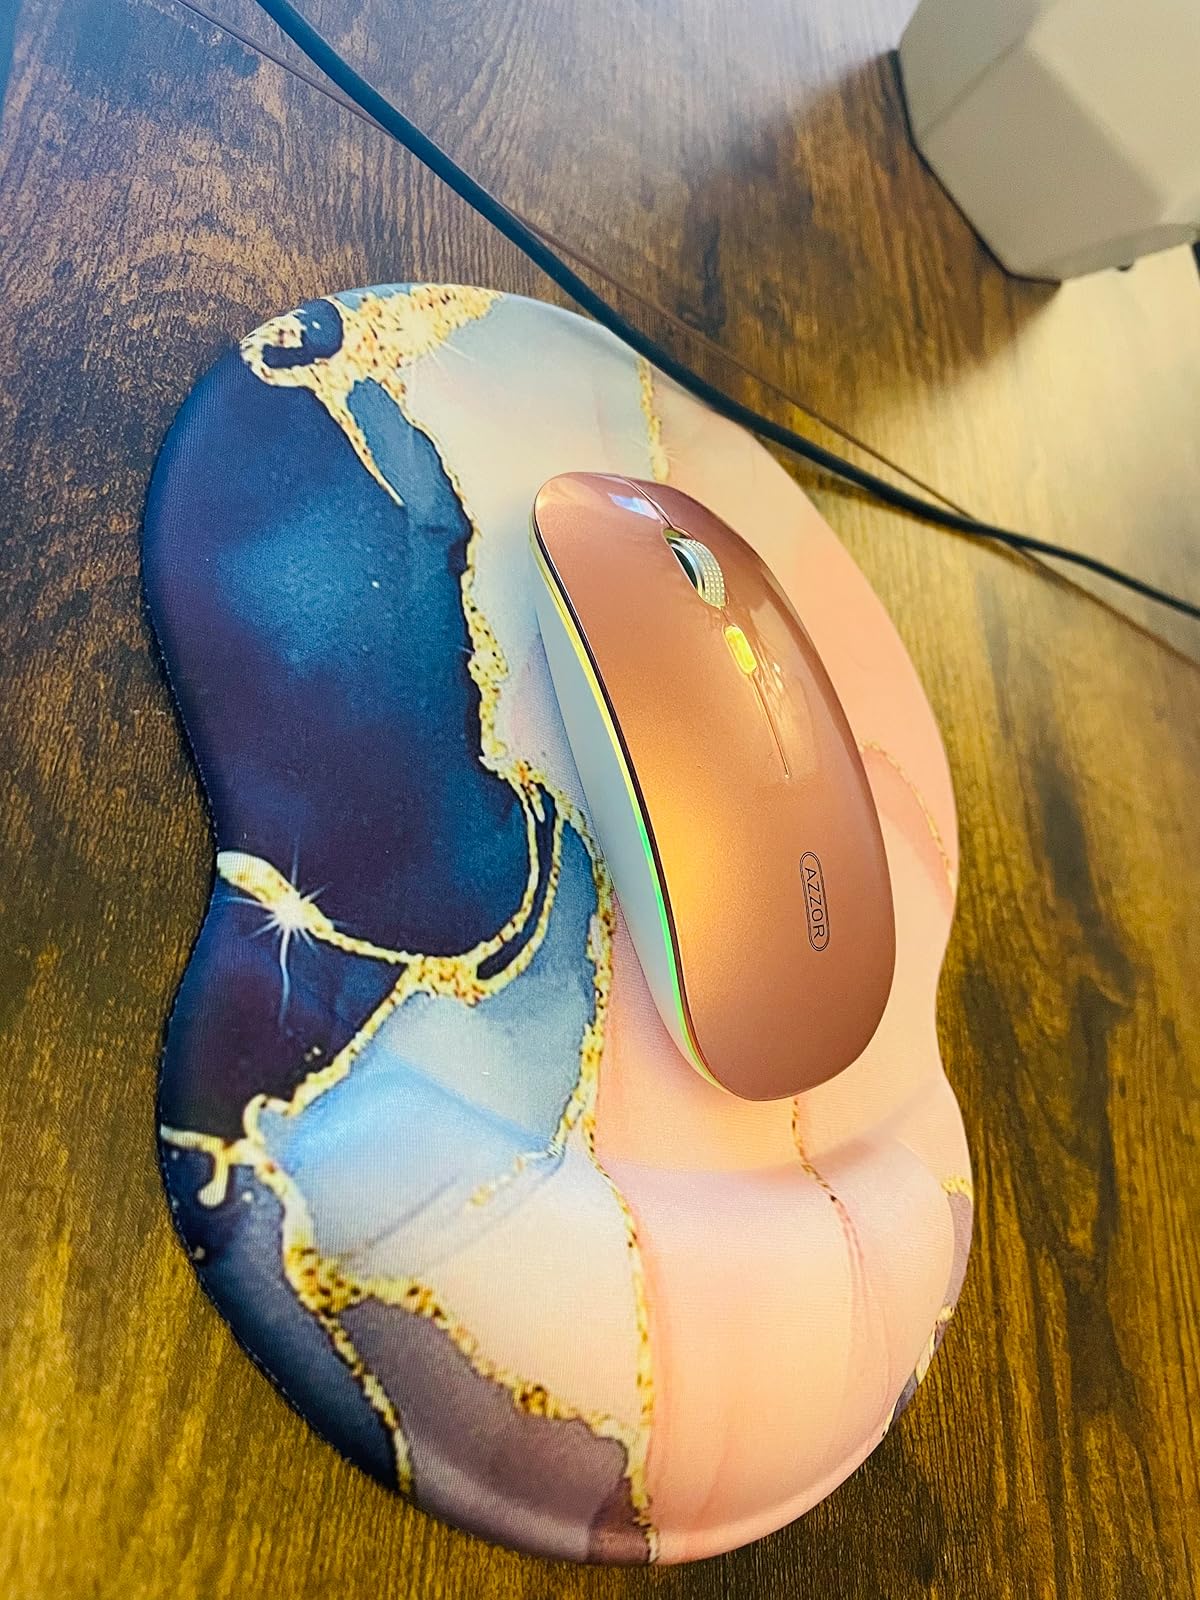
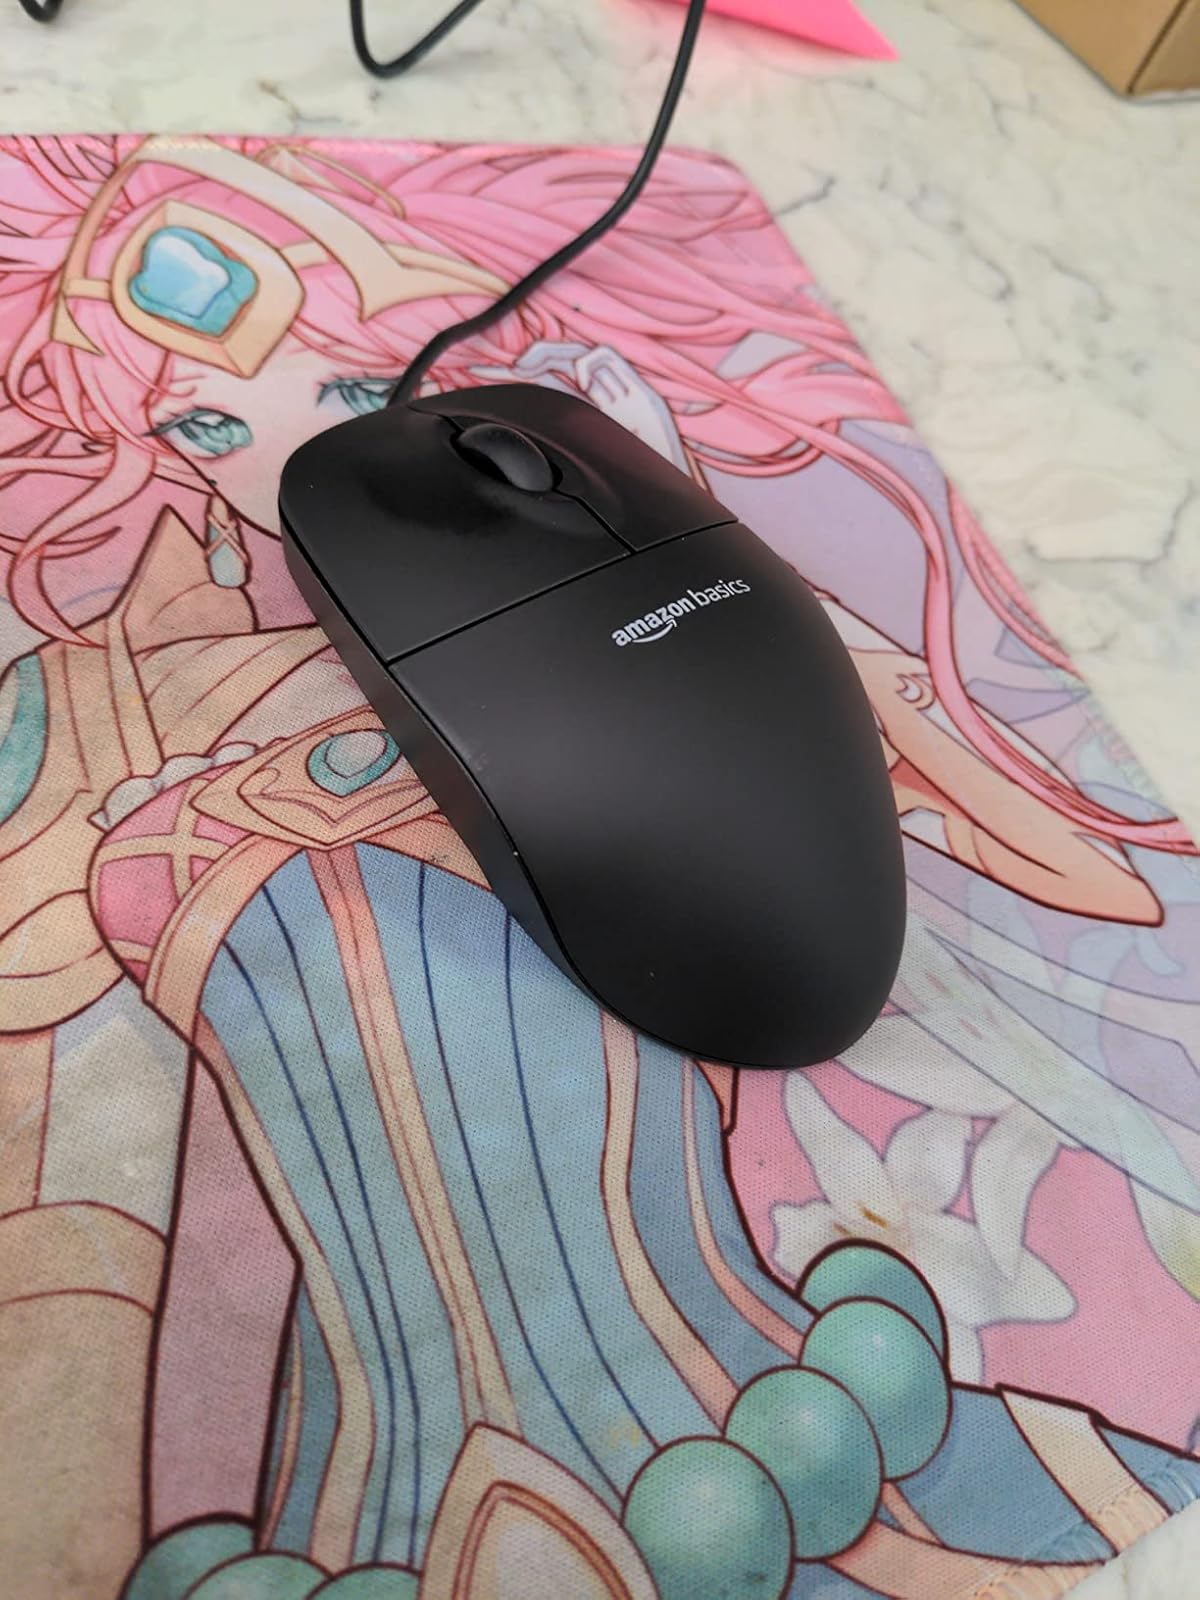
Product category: mouse
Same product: no